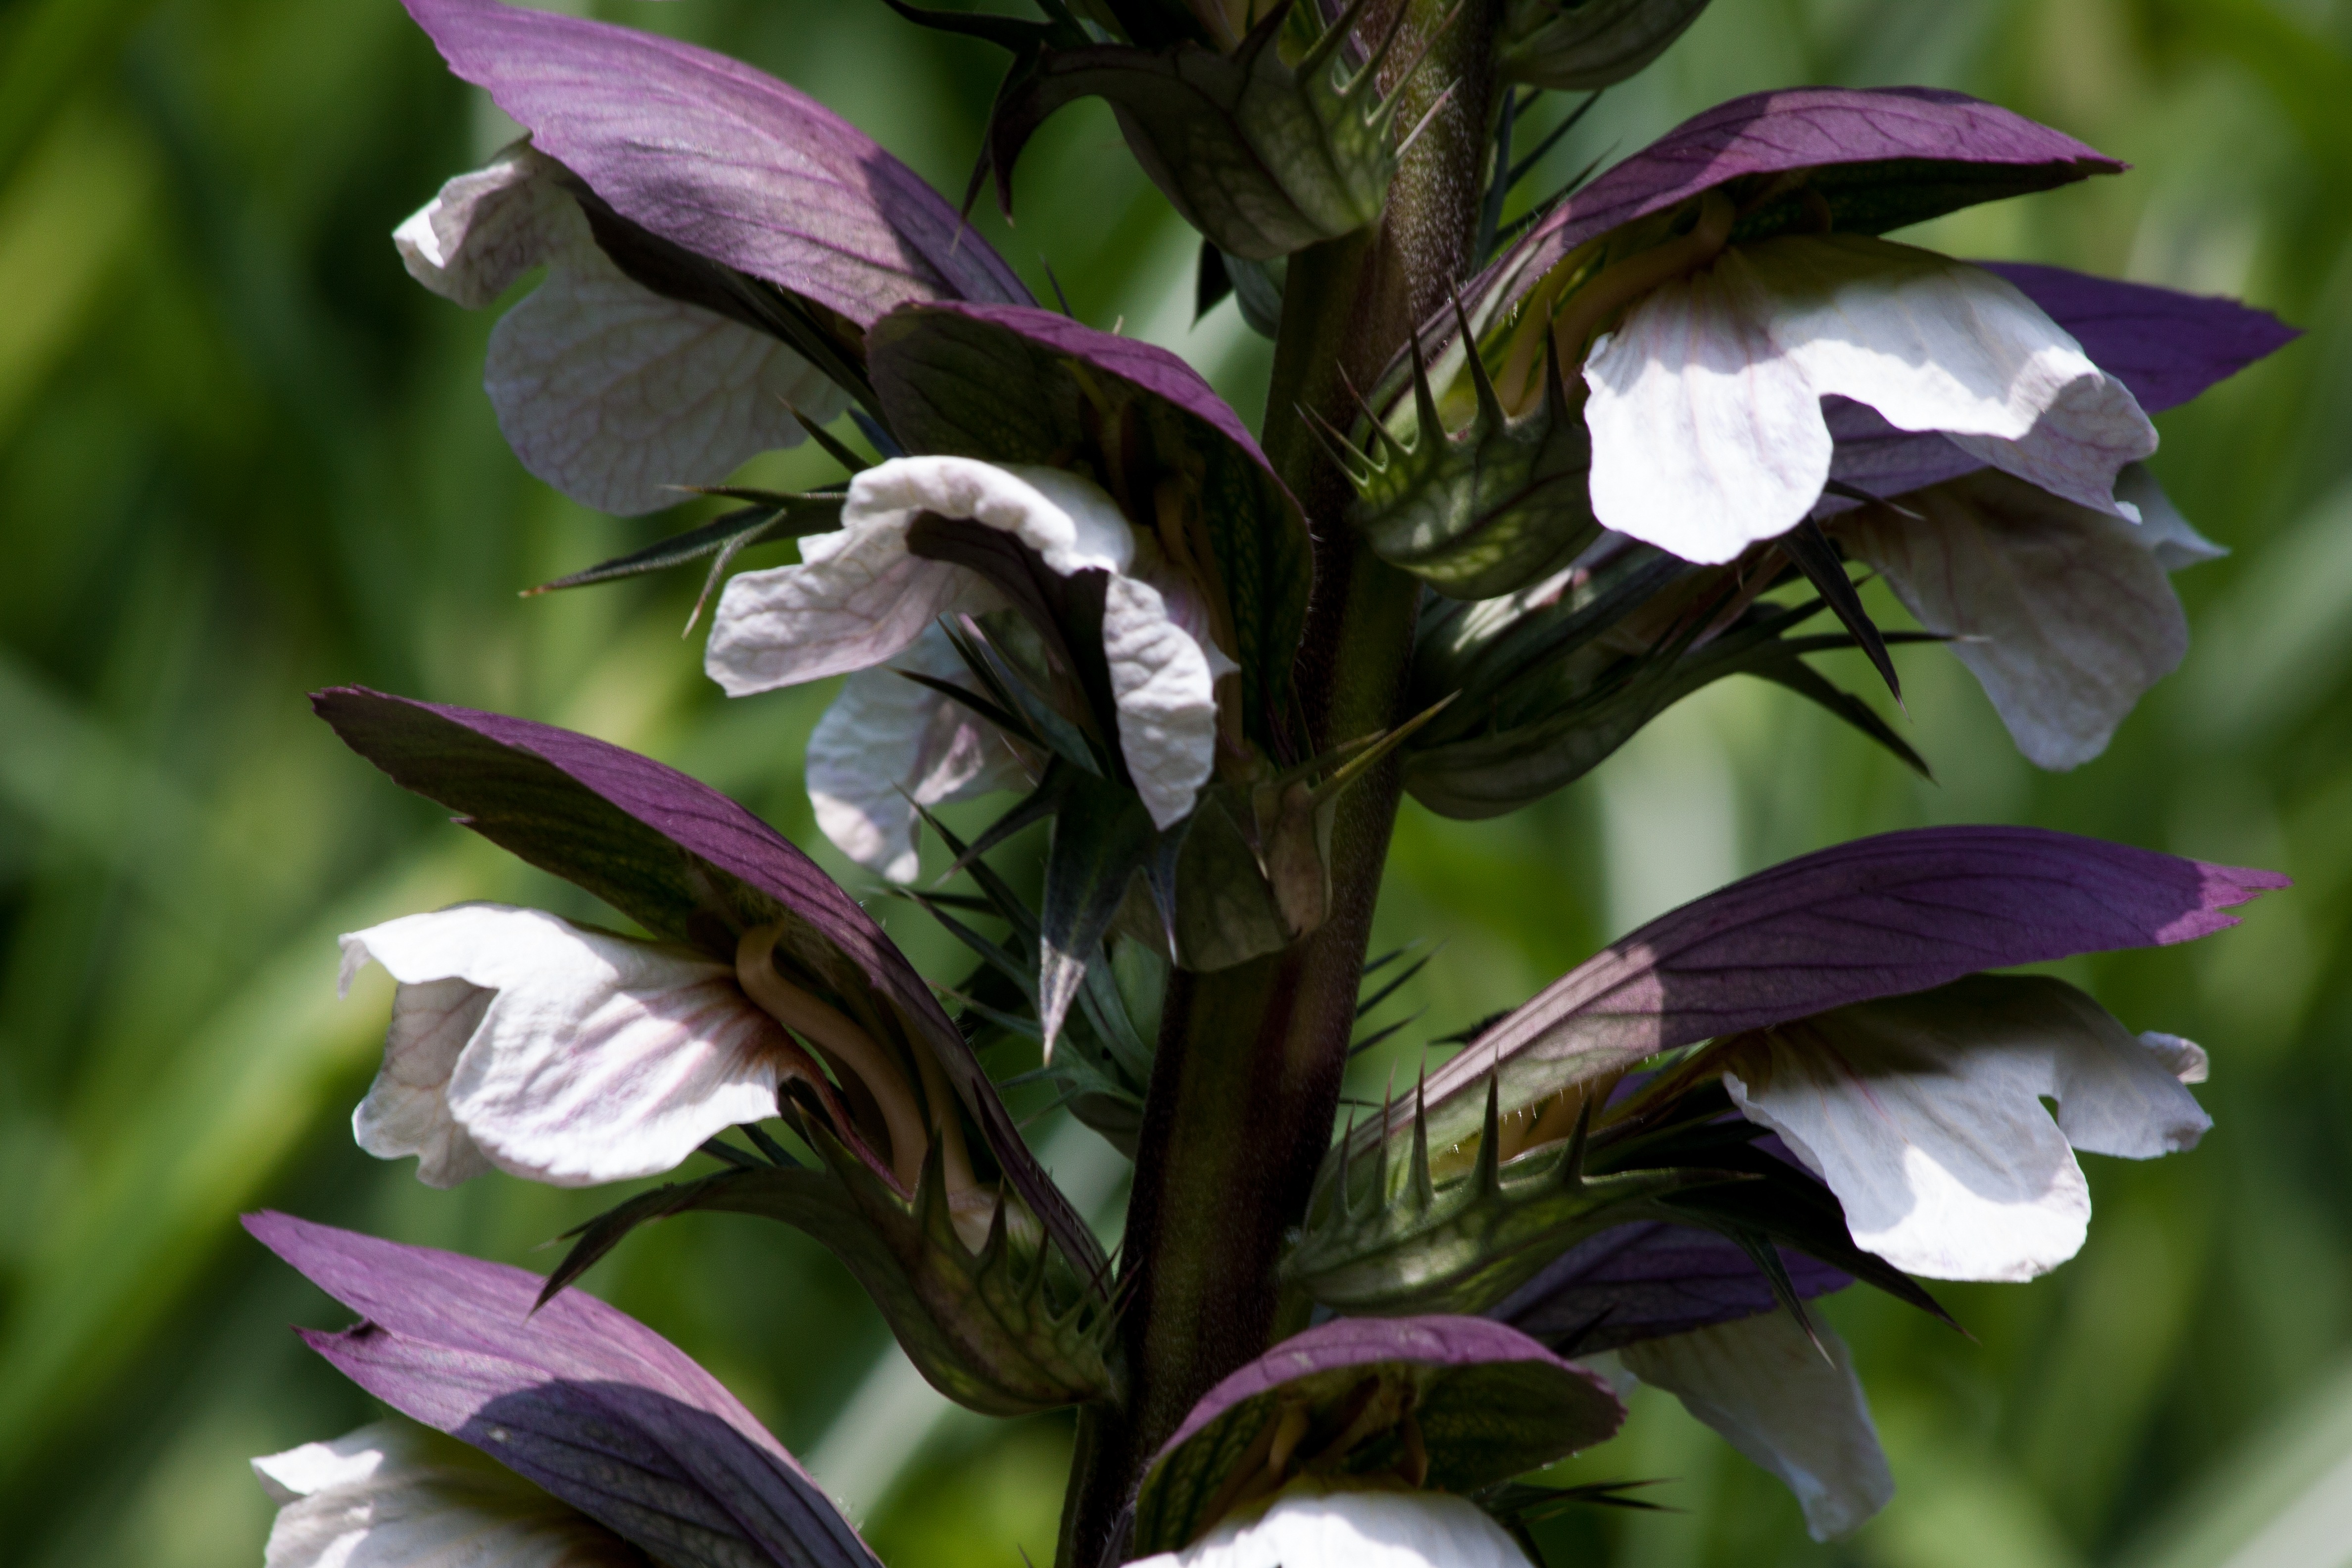
plant, white, flower, green, herb, botany, acanthaceae, flora, wildflower, iris, eye, violet, flowering plant, hogweed, acanthus, dendrobium, land plant